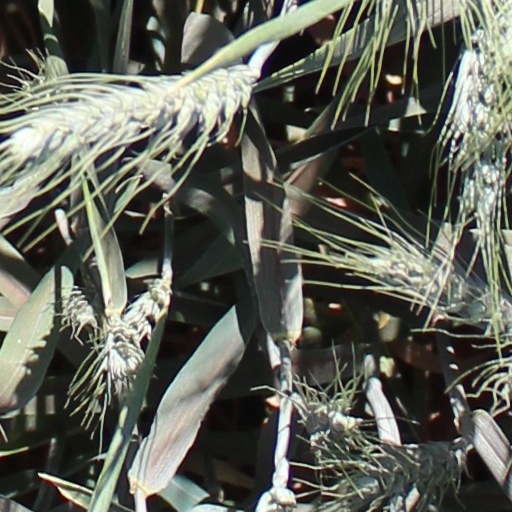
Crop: wheat